Marc B. Shapiro

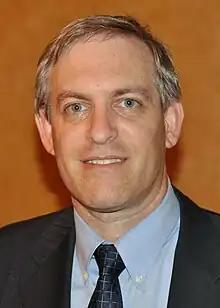
Marc B. Shapiro

Marc B. Shapiro (Hebrew: מלך שפירא, born 1966) is a rabbi, professor, and the author of various books and articles on Jewish history, philosophy, theology, and rabbinic literature.